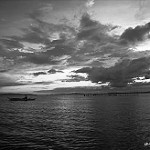
Label: B & W